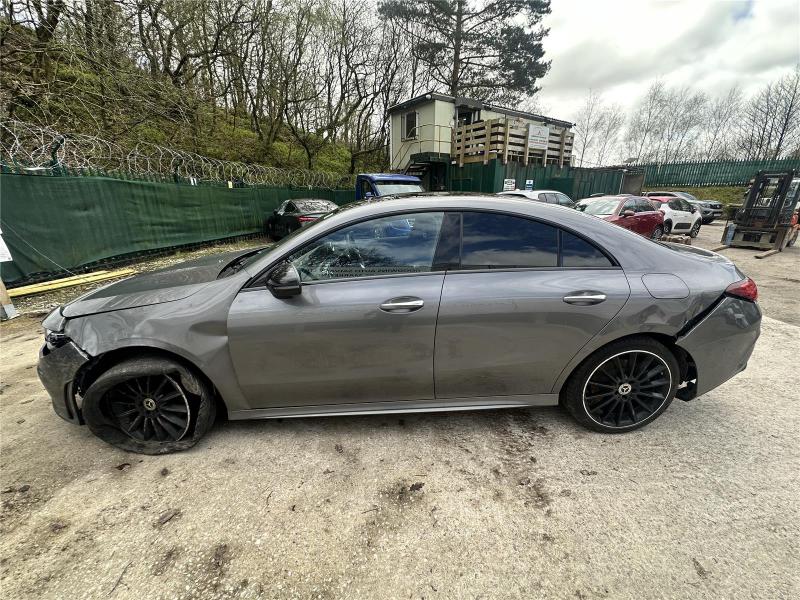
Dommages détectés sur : pare-choc avant, aile avant gauche, pare-choc arrière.
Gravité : mineur